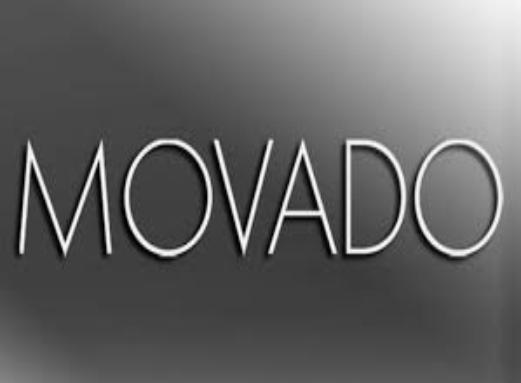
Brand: movado
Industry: Clothes